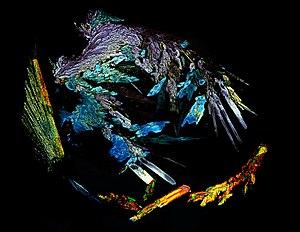
Cristaux de dichromate d'ammonium vu en lumière polarisée au microscope Polski: Kryształ dichromianu amonu widziany pod mikroskopem, oświetlony światłem spolaryzowanym
Le dichromate d'ammonium (NH₄)₂Cr₂O₇ se présente sous la forme de cristaux orange.